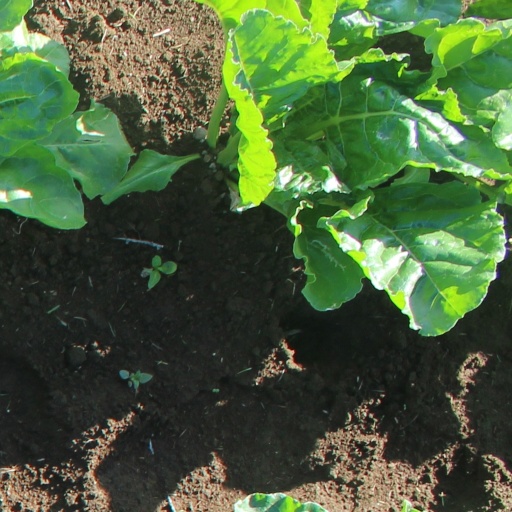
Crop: sugar beet